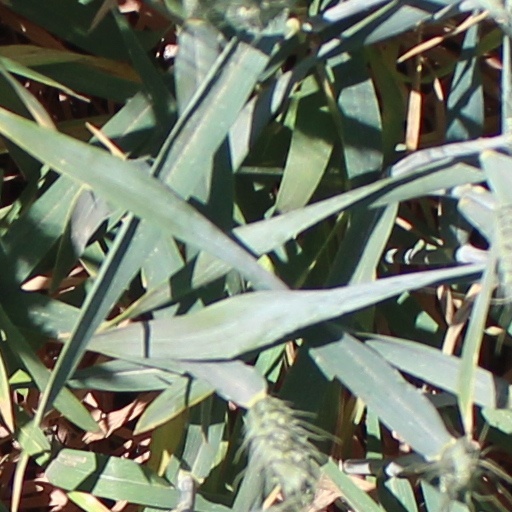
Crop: wheat